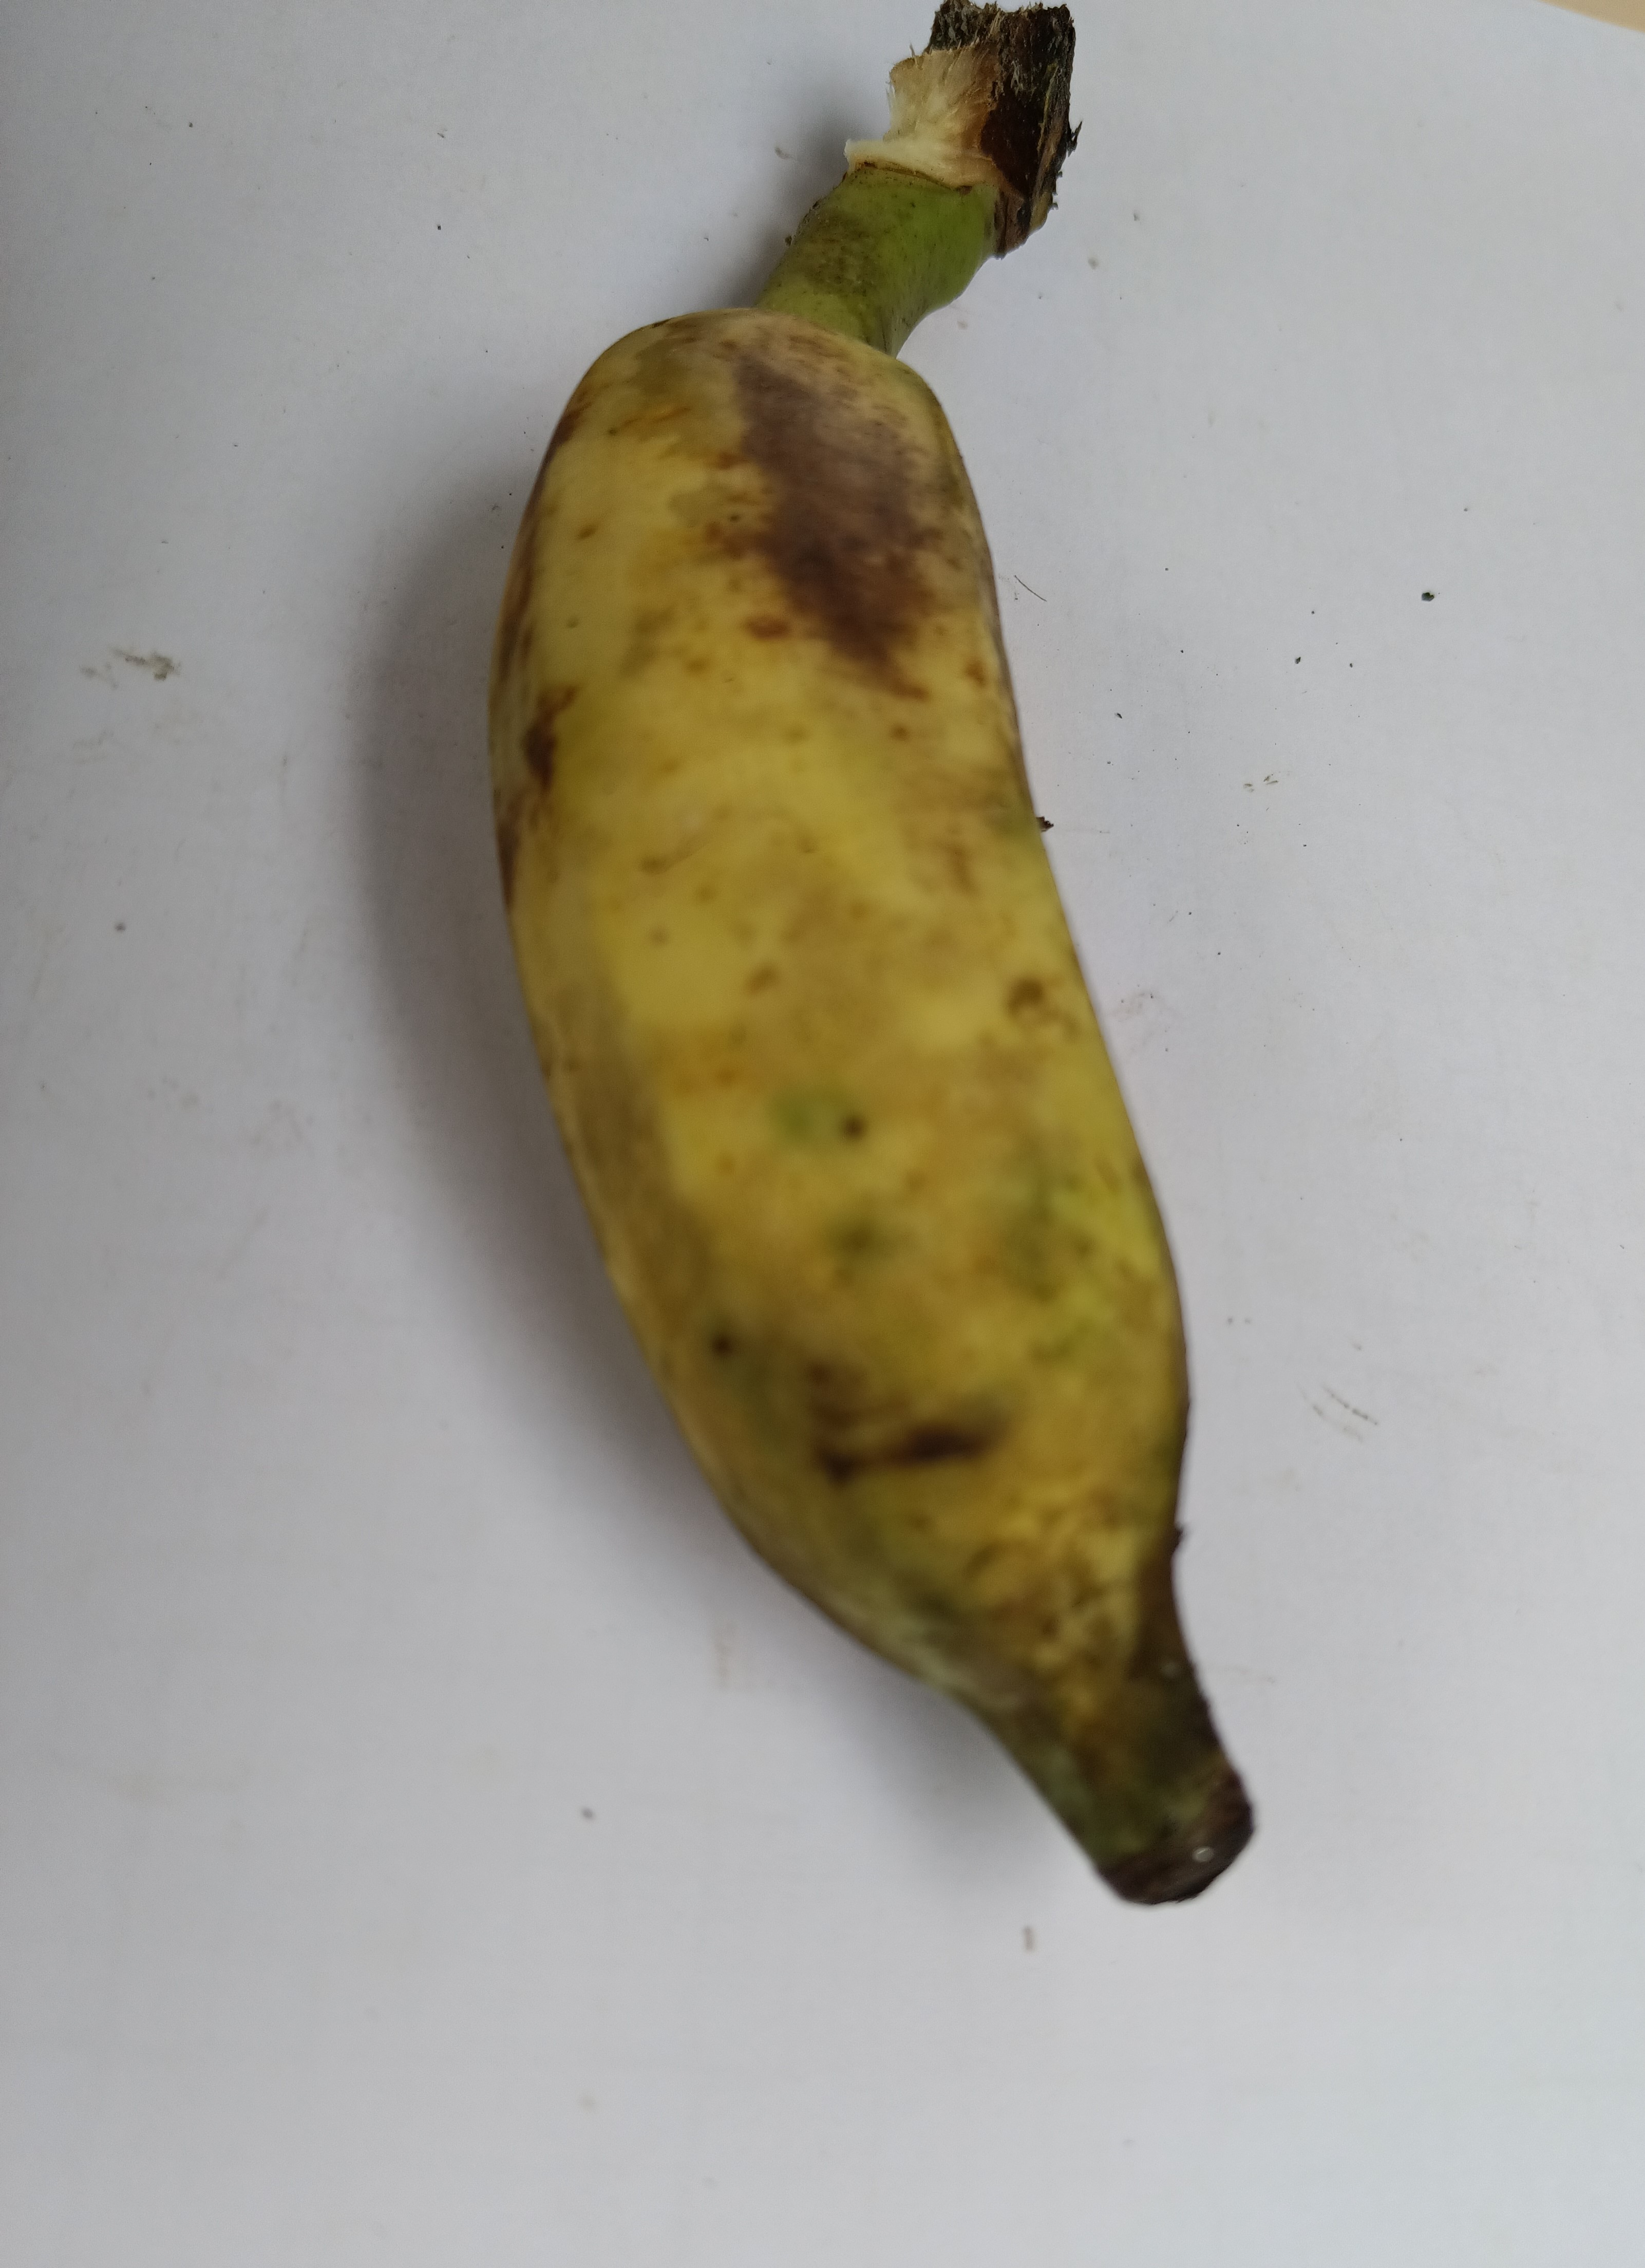
Banana variety: Deshi